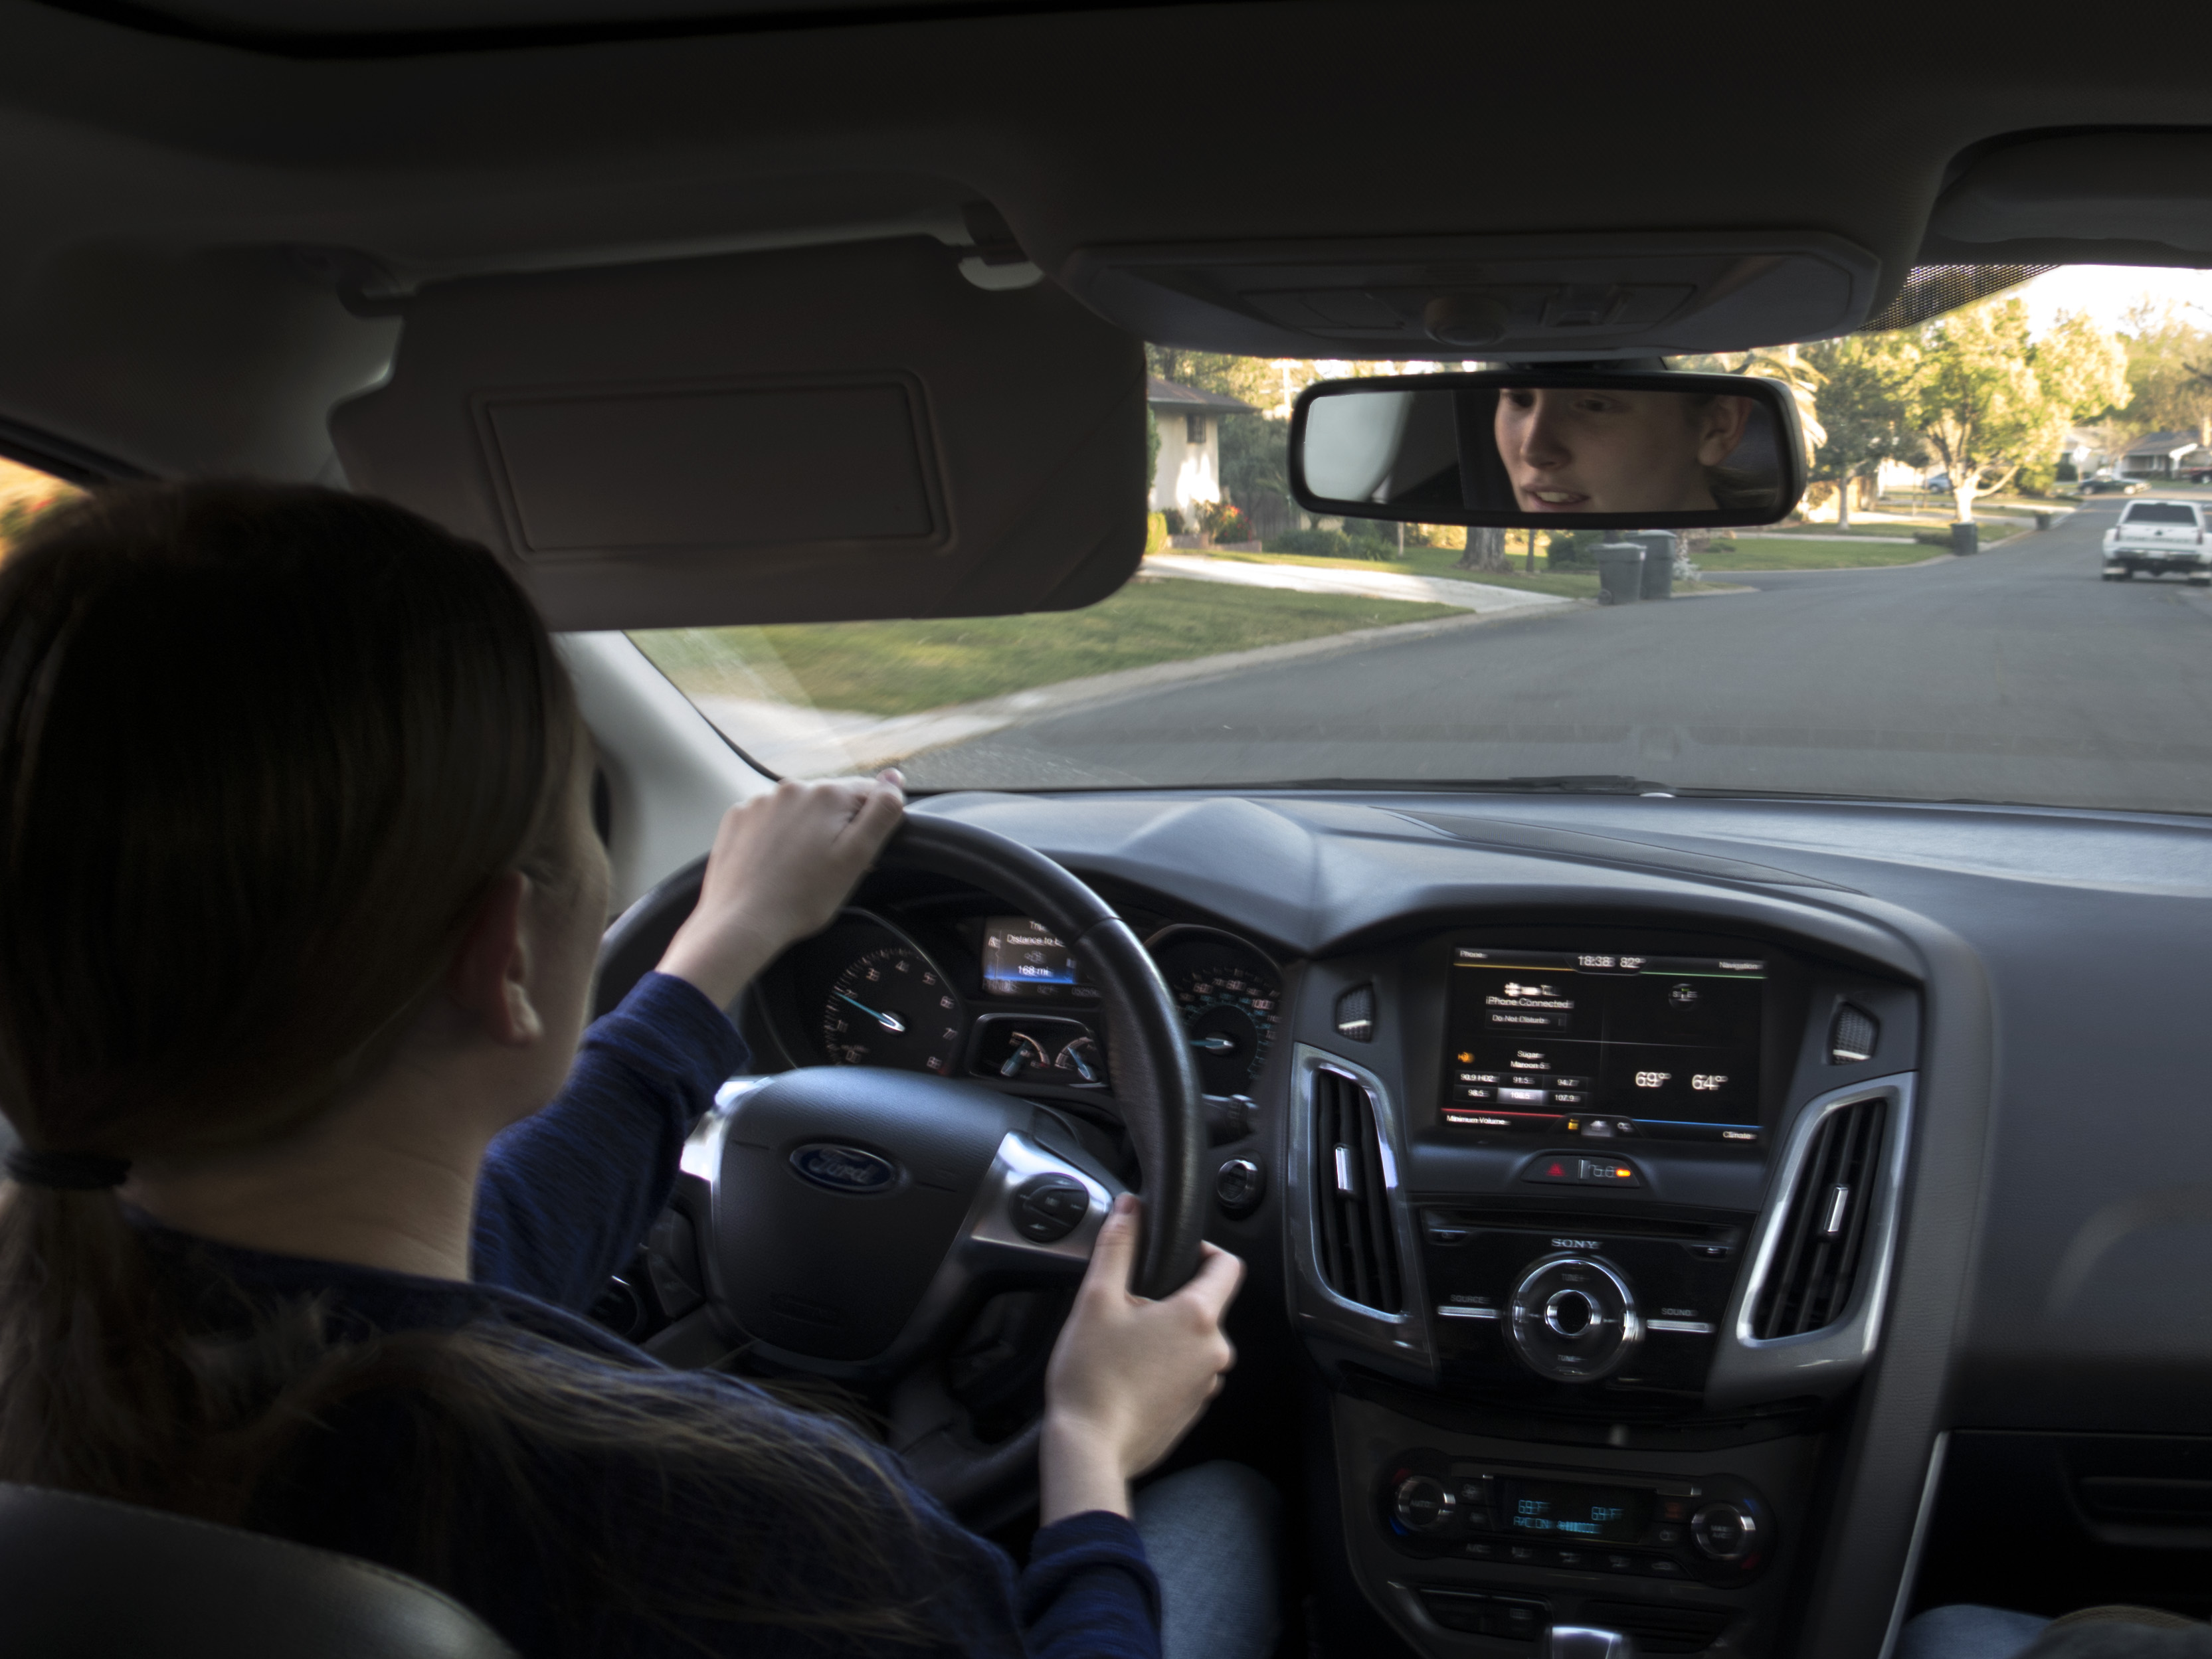
car, wheel, vehicle, steering wheel, ford, sedan, fordfocus, 365, 3652015imstillstanding, land vehicle, automobile make, automotive exterior, compact car, automotive design, executive car